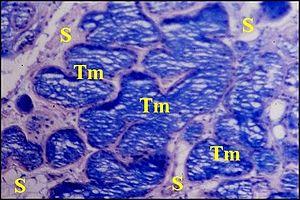
Glandes salivaires muqueuses colorées par le bleu alcian dans un choristome de la caisse du tympan
L’hétérotopie, parfois appelée choristome, est un terme médical désignant une anomalie congénitale de la situation d'un organe ou d'un tissu qui se retrouve à un endroit du corps où il ne devrait pas se trouver normalement.